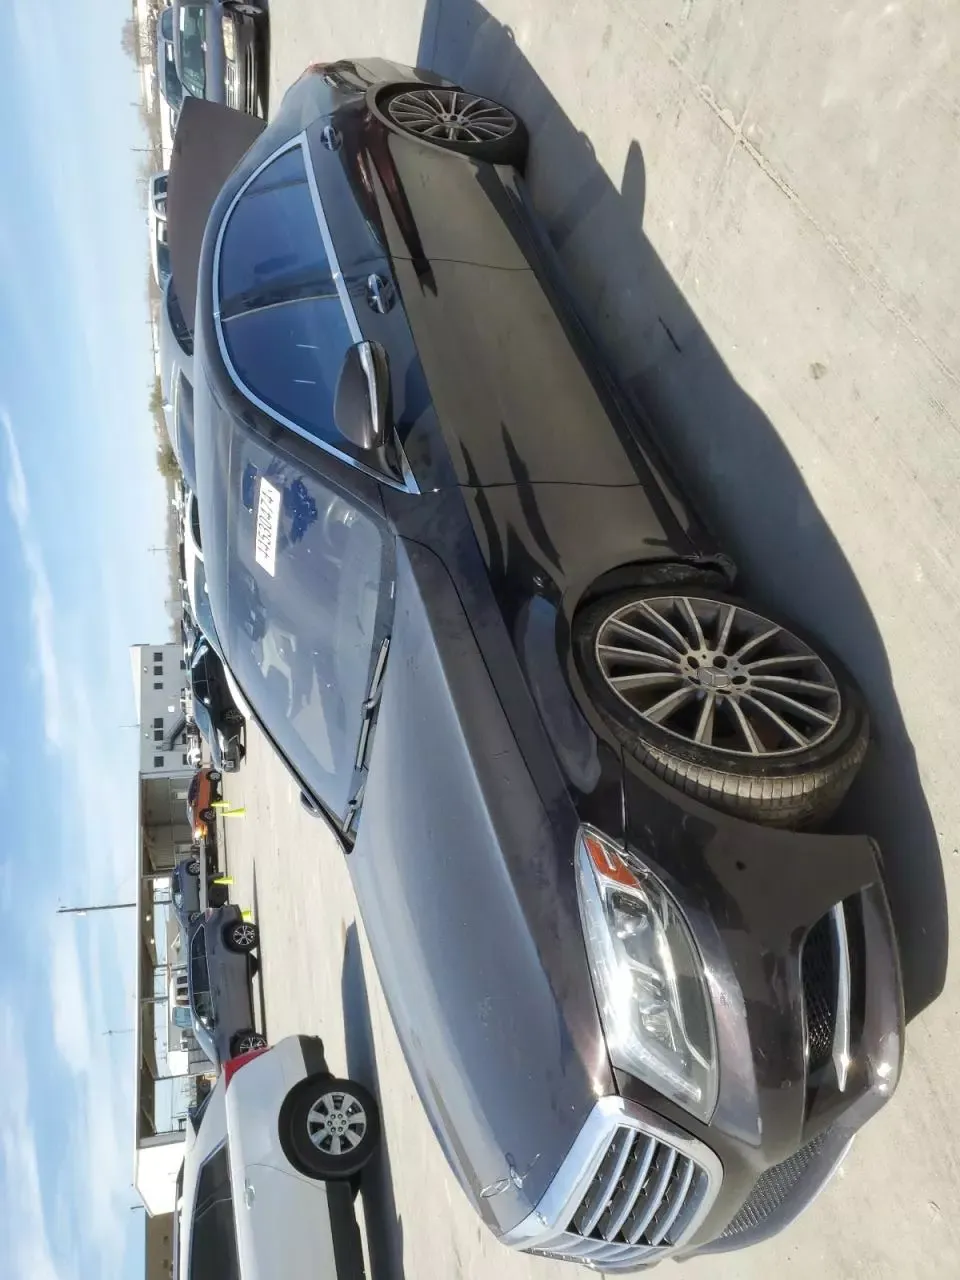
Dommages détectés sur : capot, aile avant gauche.
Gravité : mineur